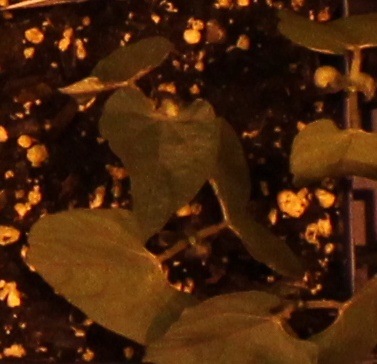
Label: Blackbean